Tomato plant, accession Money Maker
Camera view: horizontal (90 deg, fisheye); turntable rotation: 120 degrees
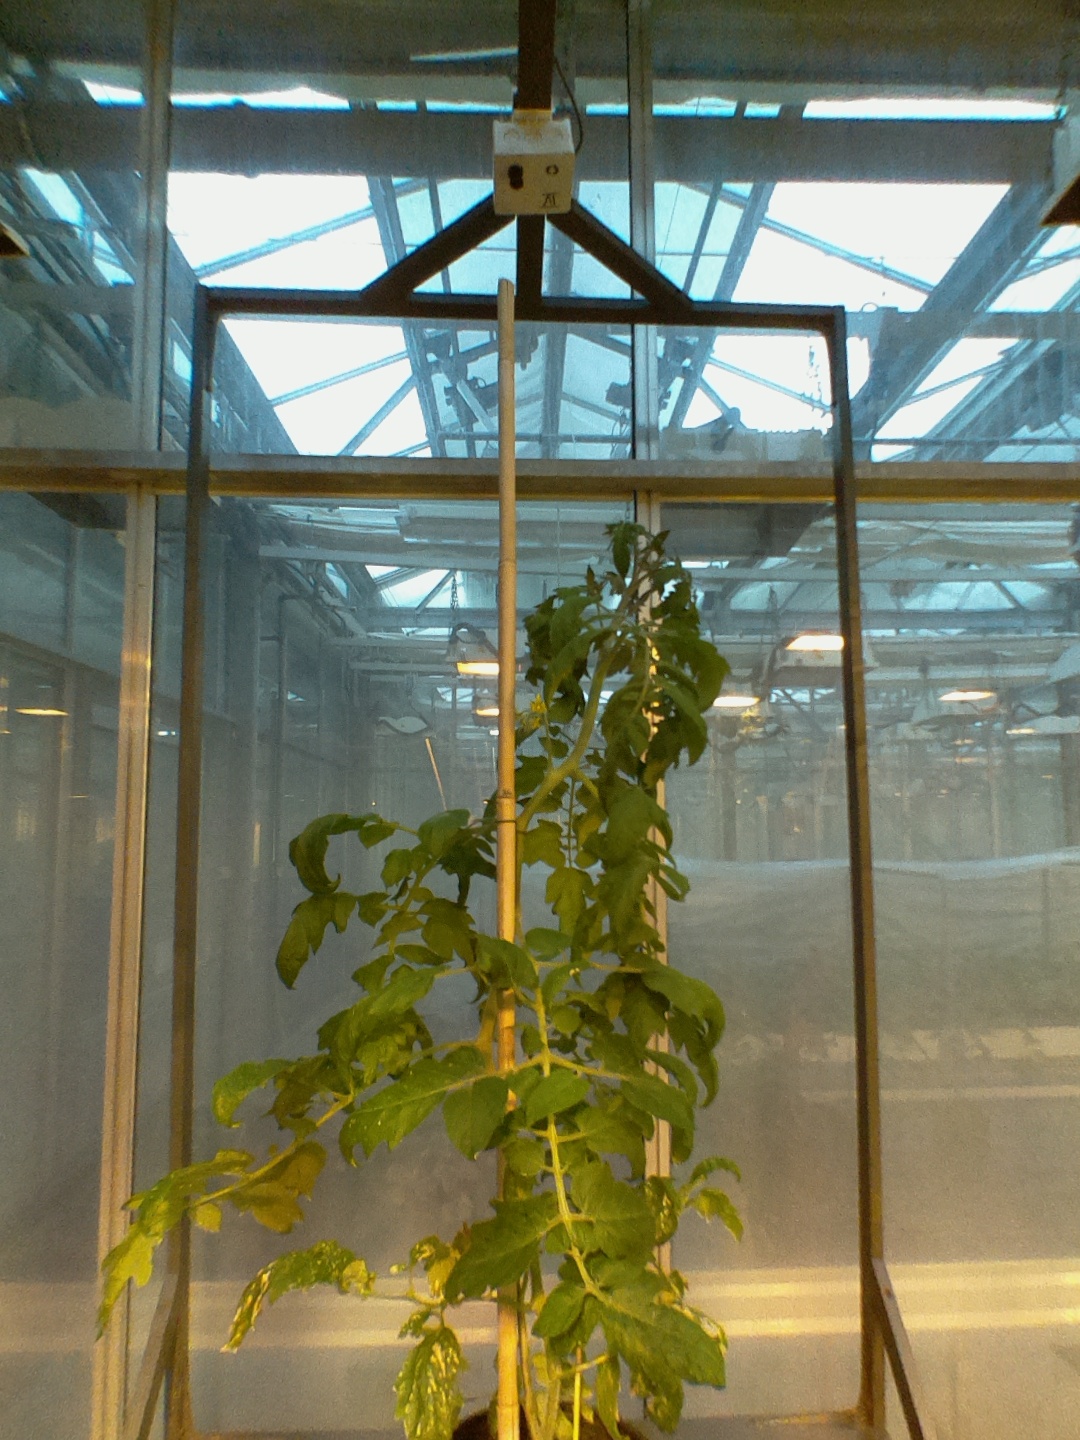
BBCH growth stage 64: 40%-50% of flowers open